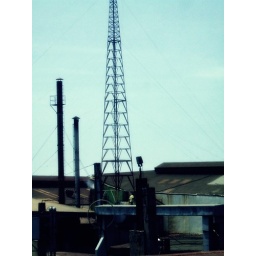
View of a factory from the 2nd floor of our house :DFind the person in the picture! :))[shot using a Fujifilm Finepix Camera]